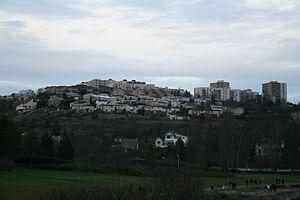
Talant est une commune française située dans le département de la Côte-d'Or, en région Bourgogne-Franche-Comté.